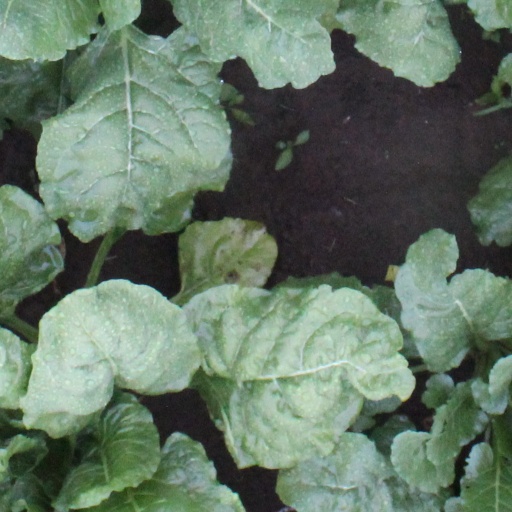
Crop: sugar beet